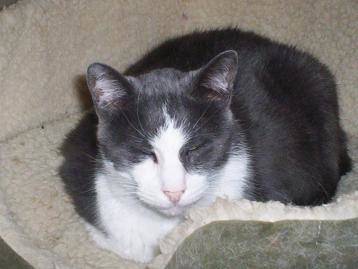
Label: cats